Battle of Hegra Fortress

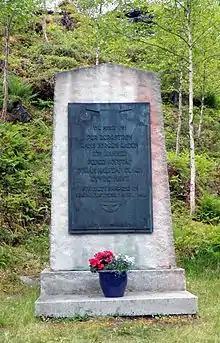
Memorial at Hegra Fortress, commemorating the six Norwegian soldiers killed in the battle

Six Norwegian soldiers were killed in action during the battle, with 14 wounded. All the Norwegian fatalities occurred during the first two days of the fighting. In the first years after World War II, Norwegian estimates of the number of German casualties were exaggerated, some spoke of up to 1,100 dead or wounded. Later research has, however, led to a substantially lower number, at about 150 to 200 Wehrmacht soldiers killed or wounded at Hegra.